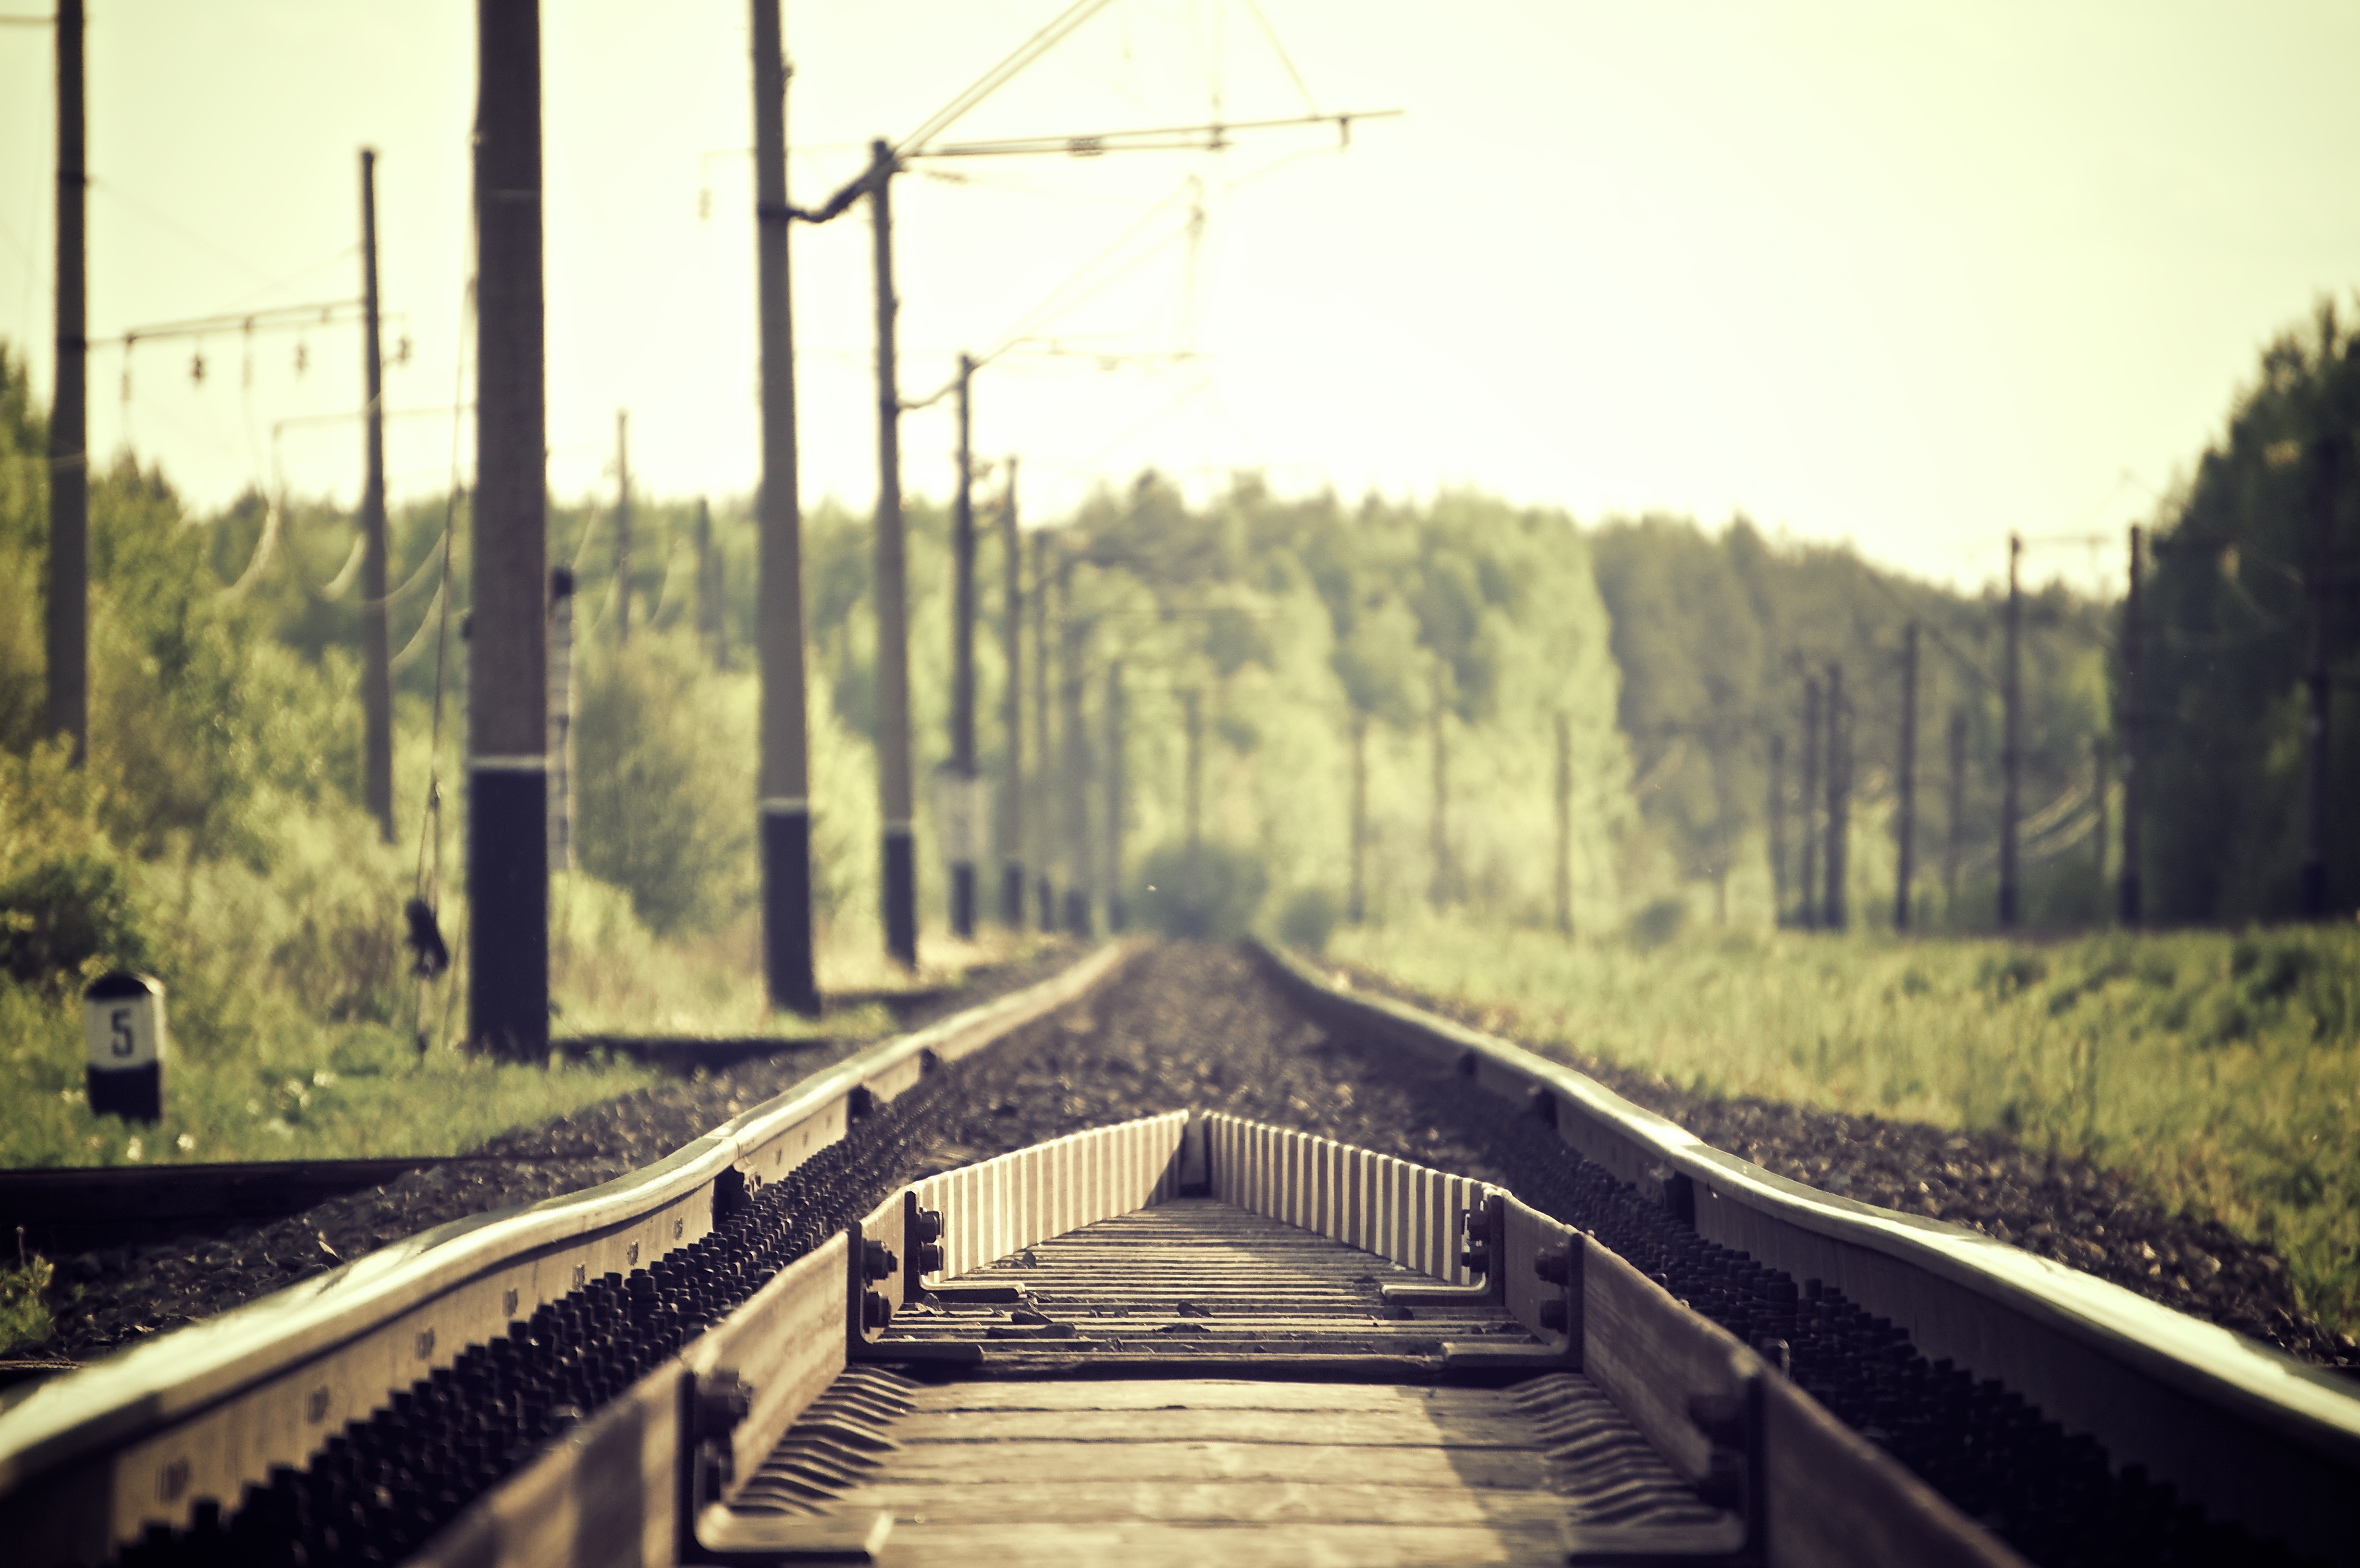
tree, horizon, track, railway, railroad, road, sunlight, morning, transport, evening, green, vehicle, metal, trees, tracks, infrastructure, rails, posts, train tracks, power lines, rural area, railroad tracks, atmospheric phenomenon